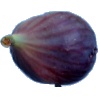
Label: fig